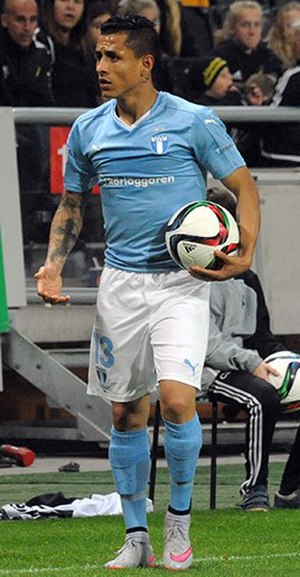
Yoshimar Yotún
Víctor Yoshimar Yotún Flores, er en peruviansk fodboldspiller. Han spiller for Orlando City i Major League Soccer.